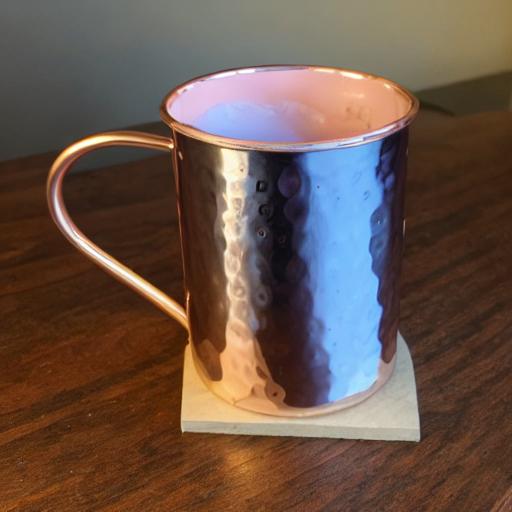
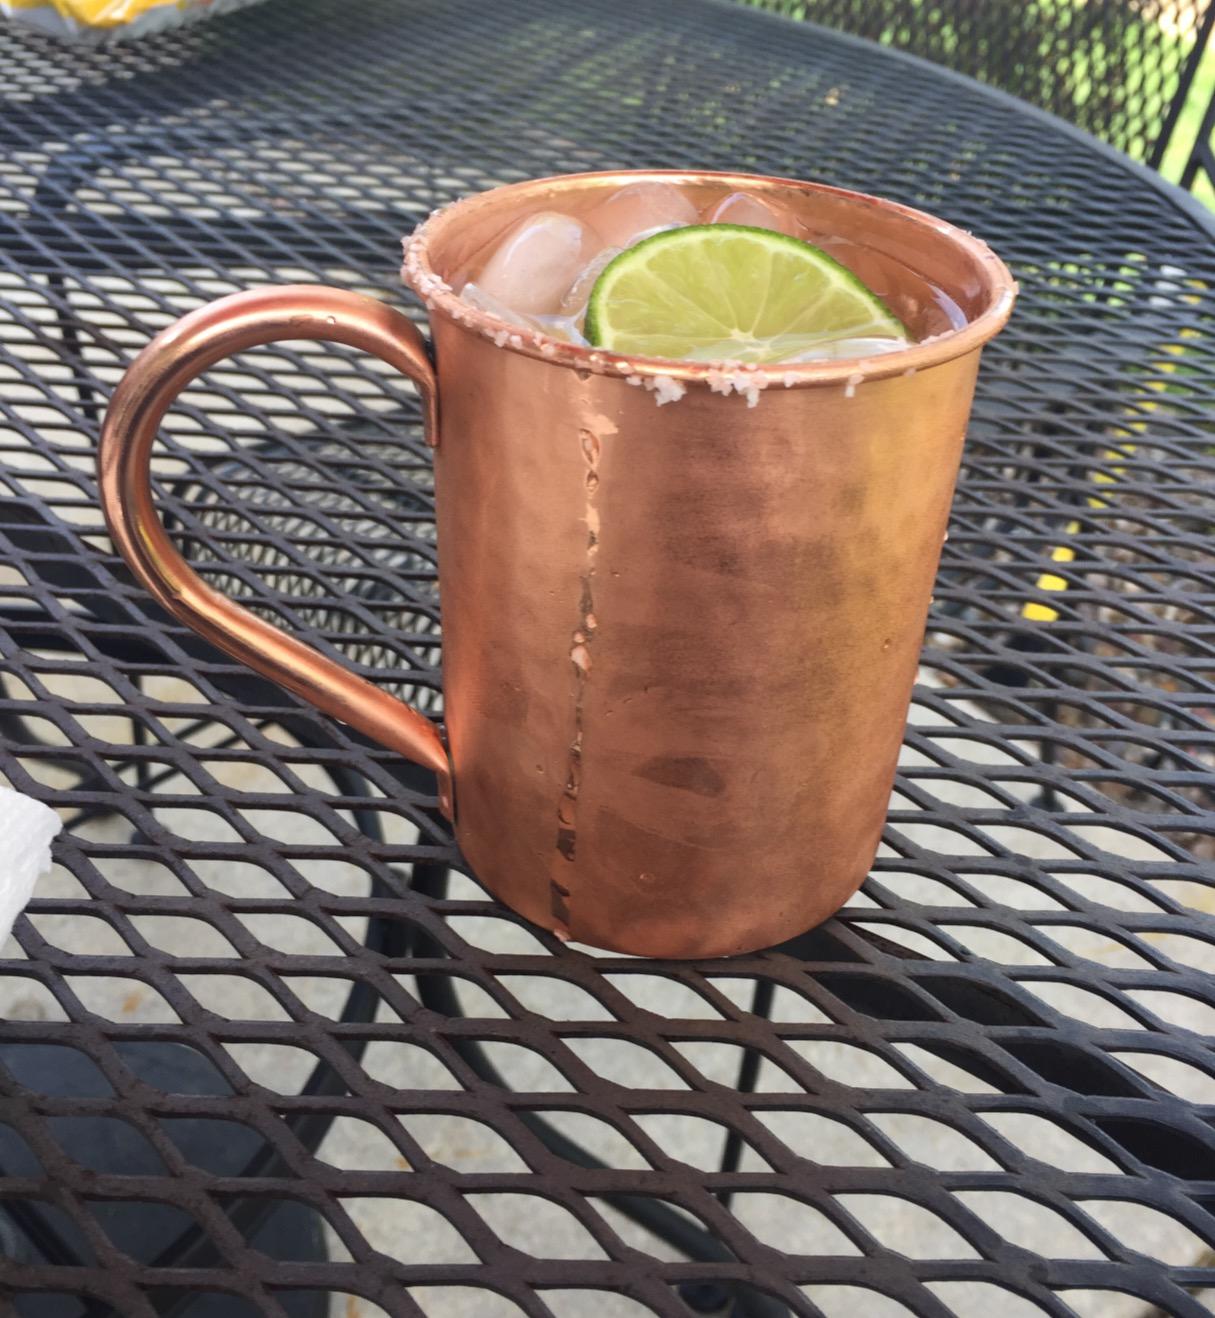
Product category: items_mug
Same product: no